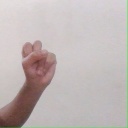
अक्षर: स